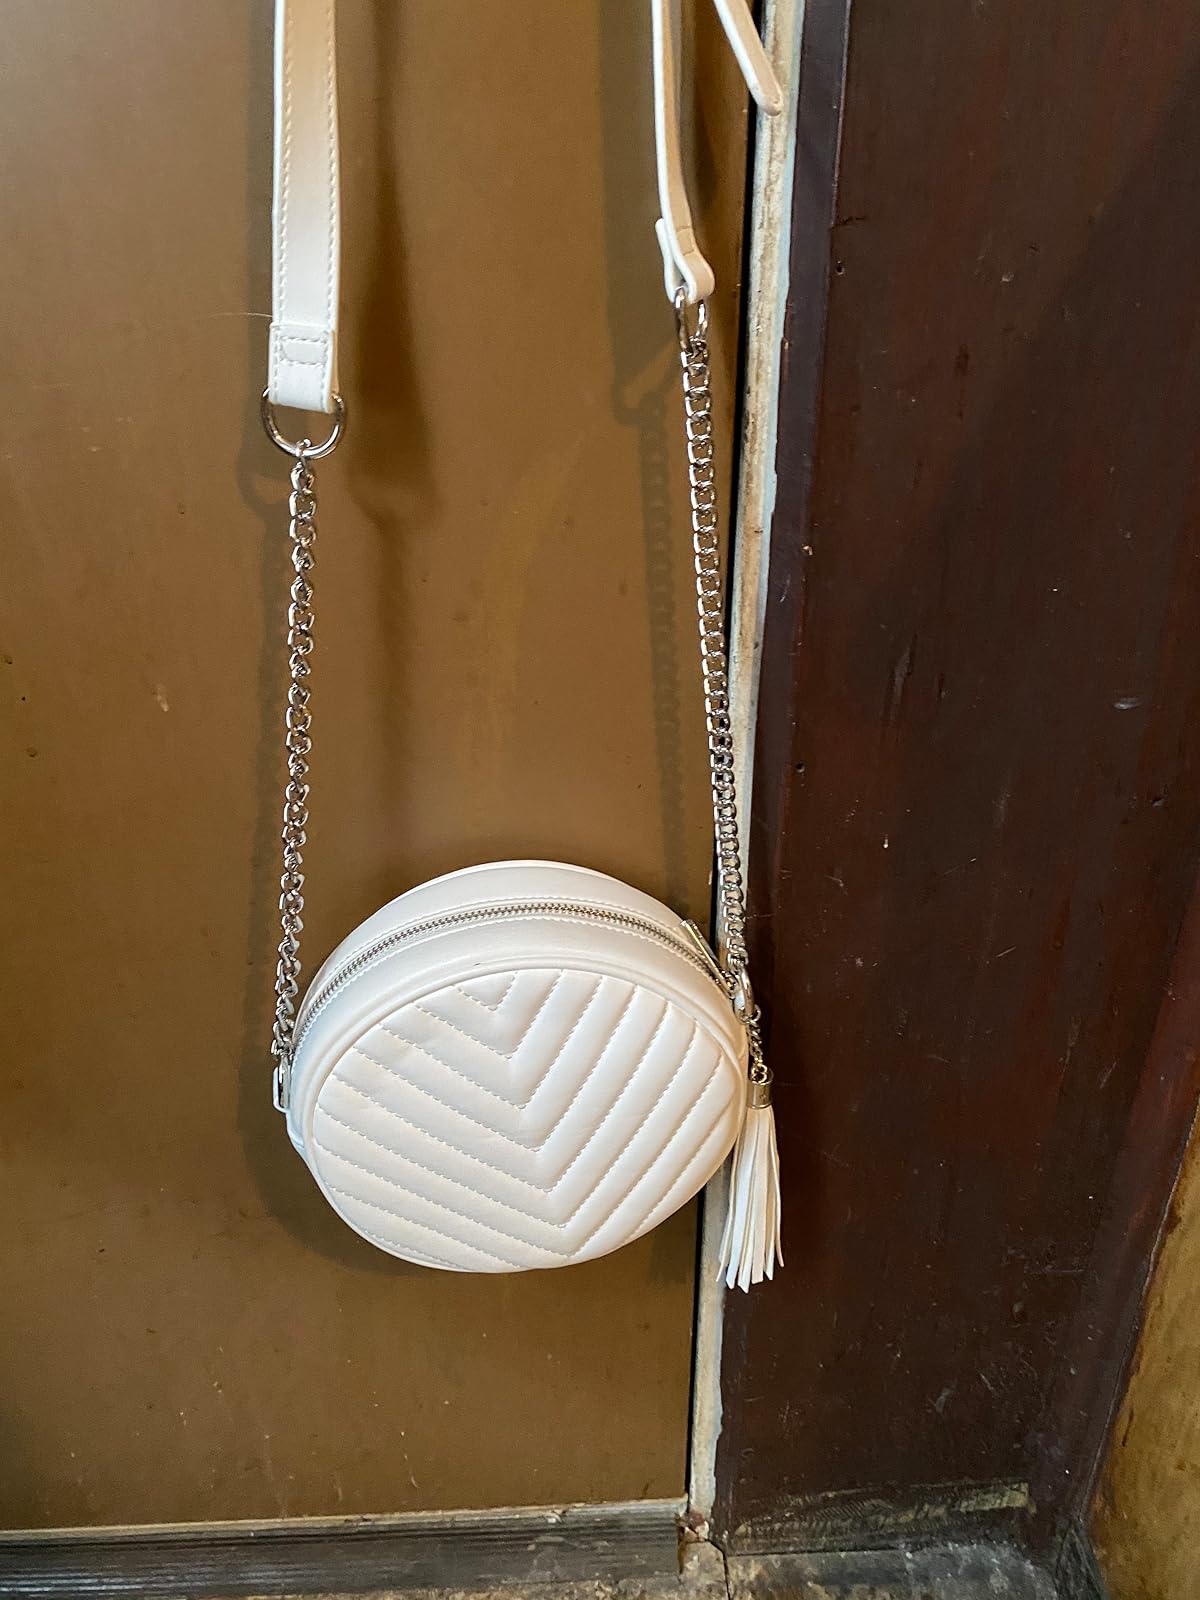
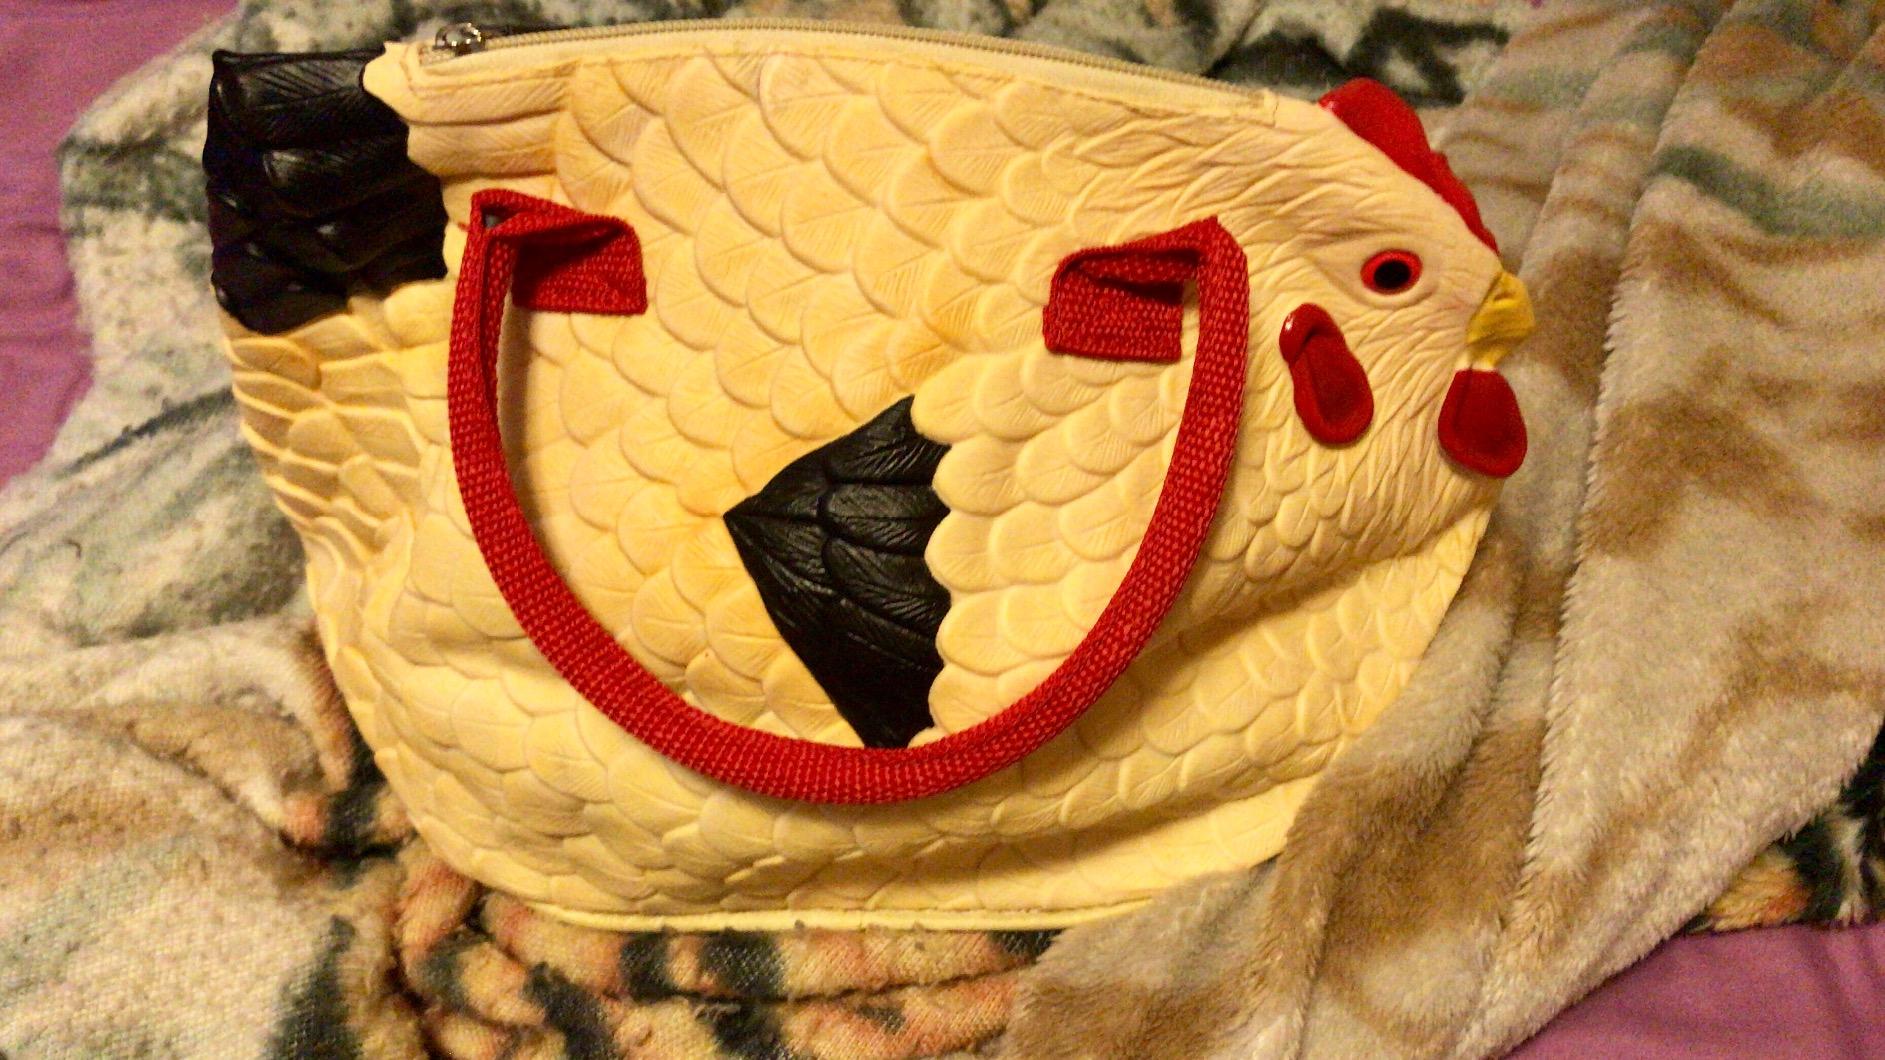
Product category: accessories_handbag
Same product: no